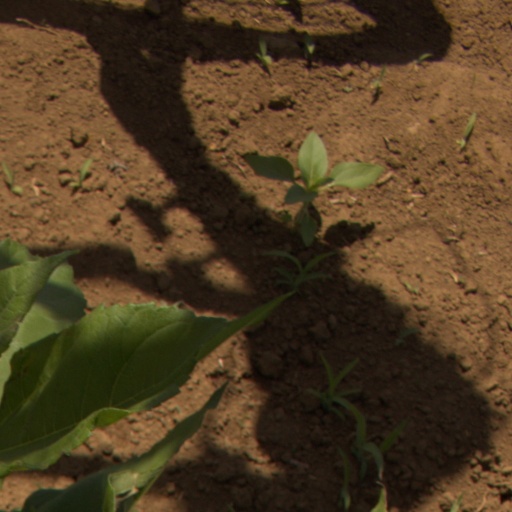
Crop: Jerusalem artichoke